Battle of Muranów Square

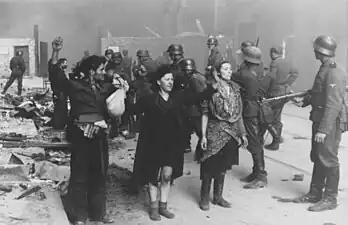
A photograph from the Stroop Report. Original German caption: "These bandits fought in an armed resistance". Picture taken at Nowolipie street looking East, near intersection with Smocza street. In the back one can see ghetto wall with a gate.

The first clash took place when the German units approached Nalewki Street in the morning of April 19 - the insurgents opened fire on them with machine guns and hand guns, forcing the Nazis to retreat in the afternoon. During the fights that day, two commanders of the ŻZW, Paweł Frenkel and Leon Rodal, dressed up as SS officers, approached a unit of Ukrainian soldiers grouped near the square and attacked them by surprise, breaking the encircling of the Jewish units and restoring their contact with the rest of the insurgents. According to Kazimierz Iranek-Osmecki, later the head of the Home Army Main Command's Intelligence, the Germans, after capturing the ŻOB resistance point on Gęsia Street, attacked ŻZW positions at Muranów Square, commanded by Paweł Frenkel.